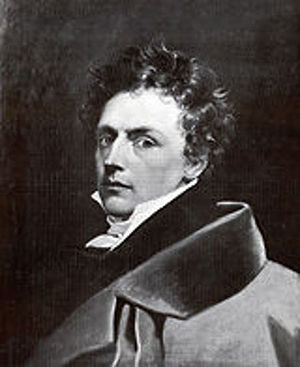
Johann Peter Krafft
Johann Peter Krafft var en tysk historie- og portrætmaler.